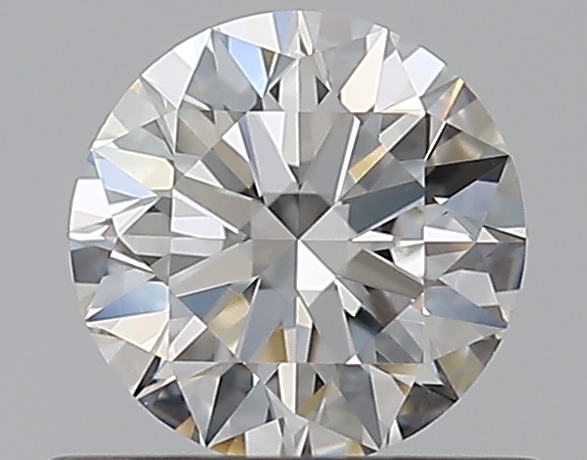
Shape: round
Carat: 0.5
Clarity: VS1
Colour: H
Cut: EX
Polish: EX
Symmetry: EX
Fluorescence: M
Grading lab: GIA
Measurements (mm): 5.08 x 5.11 x 3.12